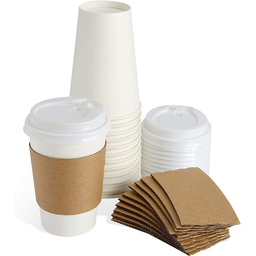
Label: paper